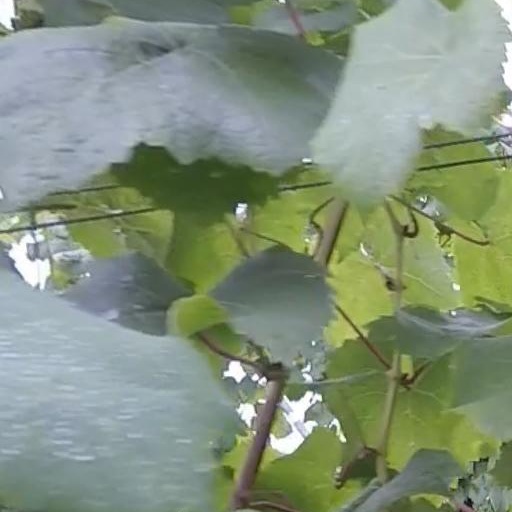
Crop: grape